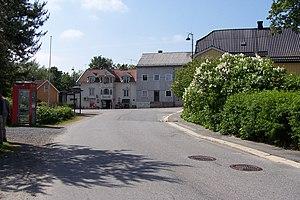
Hølen est une unité urbaine de la commune de Vestby située dans le comté d'Akershus en Norvège. Le 1ᵉʳ janvier 2009, la population y était de 485 habitants. Hølen est situé à 7,5 km au sud du centre-ville de Vestby. En 1848, Hølen a été séparé de Son pour former une municipalité à part entière de 199 habitants. Hølen a été la plus petite municipalité jusqu'à sa fusion avec Vestby en 1943.